Ciaramedda

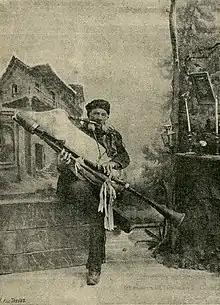
Sicilian Christmas costumes: the ciaramedda (Milan, 1895)

The ciaramedda is native to the rural areas of Sicily and Calabria, particularly in the provinces of Messina and Reggio Calabria, though it can also be found in the provinces of Catania, Agrigento, Enna, Siracusa and as far north as Catanzaro.